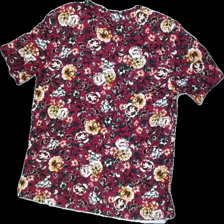
View: back
Type: T-shirt
Category: Ladies
Brand: Kappahl
Colors: Pink, Yellow, White, Multicolor
Material: 71% Cotton 29% Viscose
Pattern: Floral print
Cut: Regular, C-collar
Size: M
Price range: 50-100
Recommended usage: Reuse
Description: t-shirt with floralprint